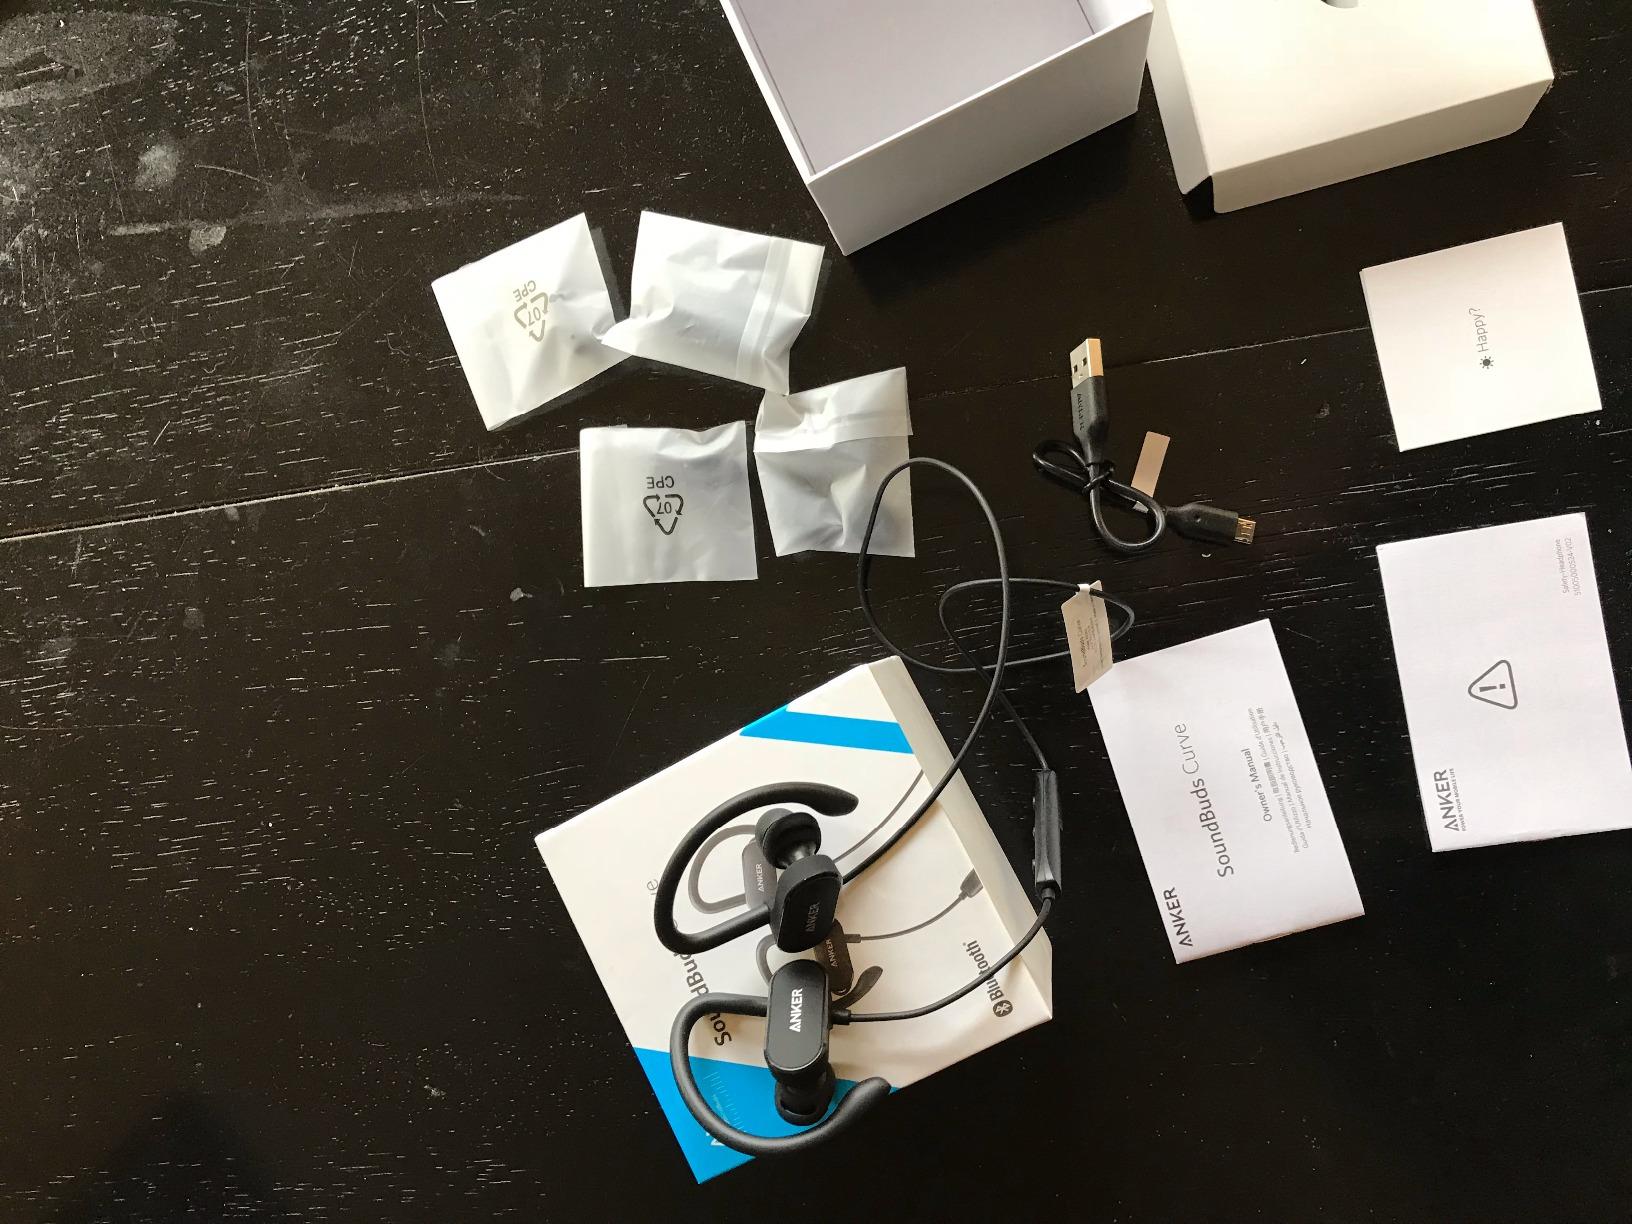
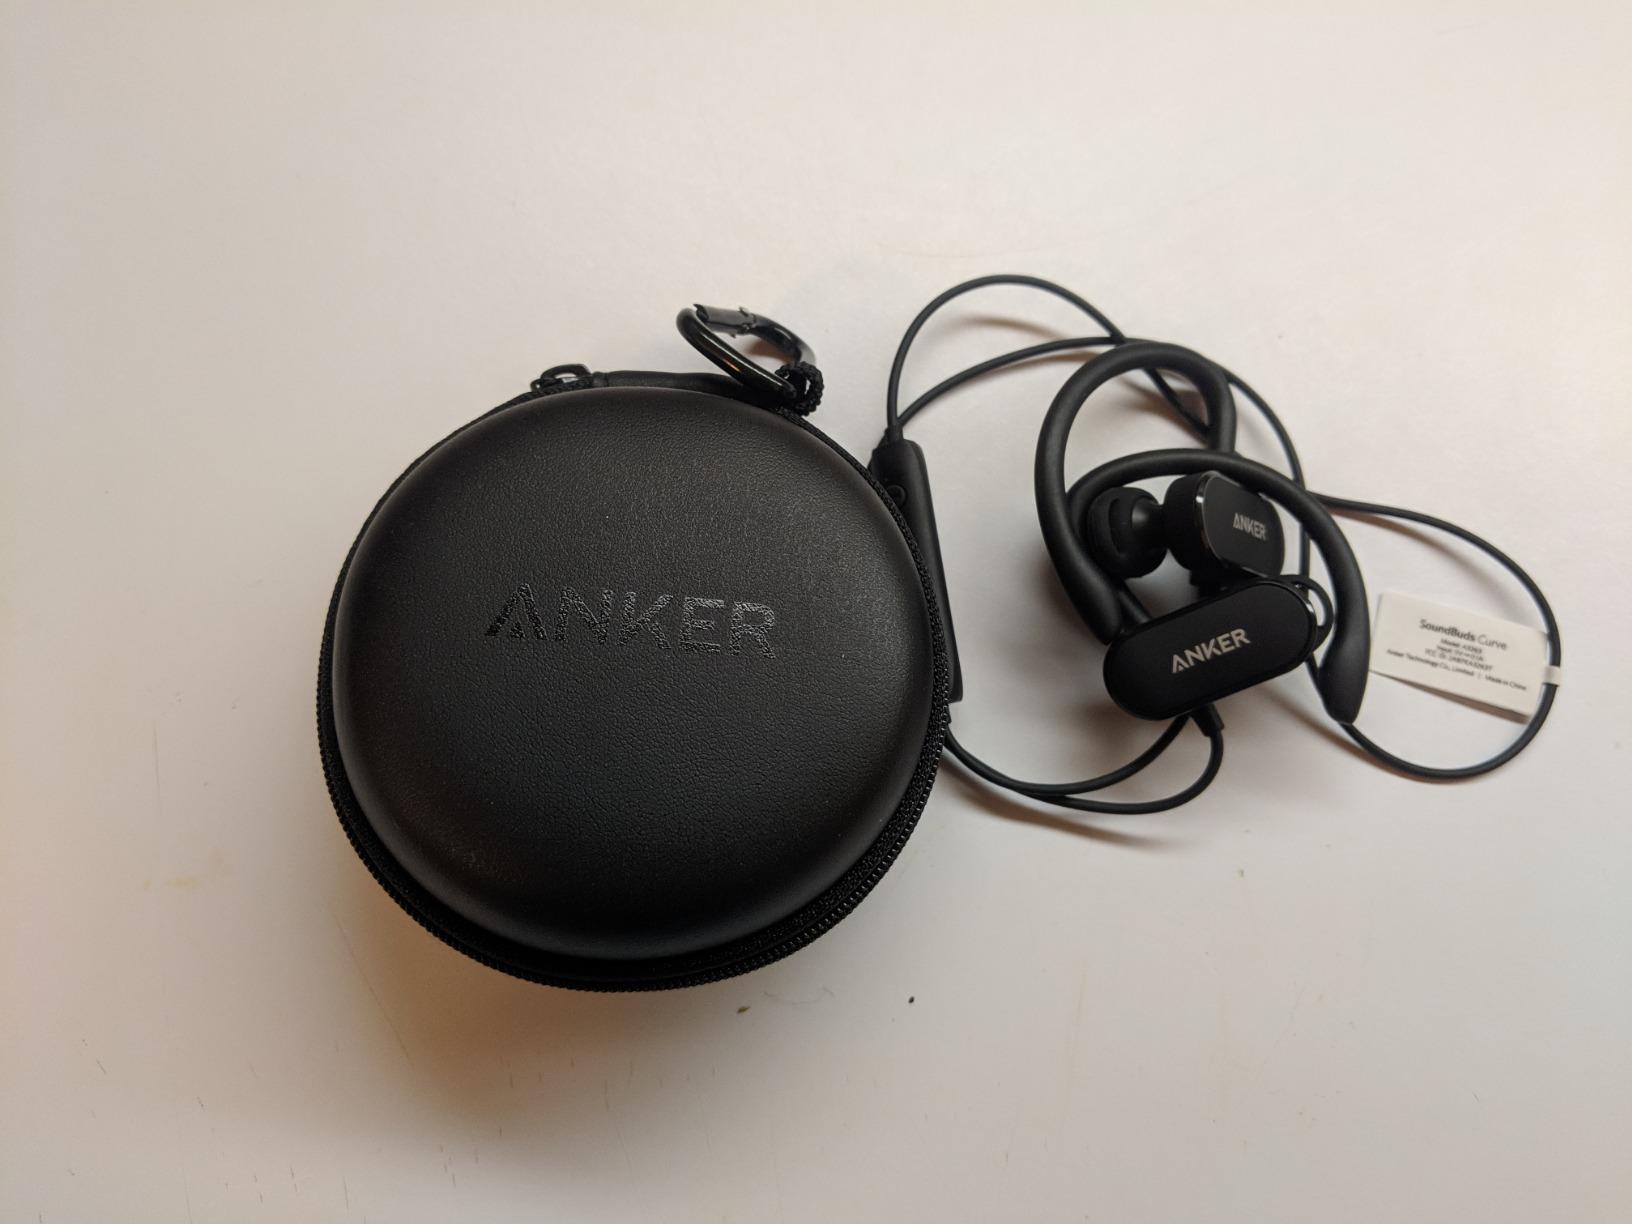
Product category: headphones
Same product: yes